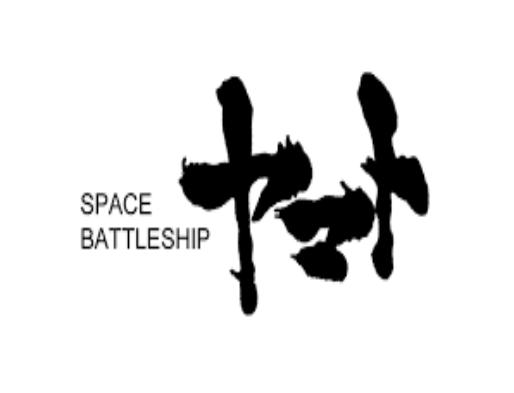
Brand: battleship
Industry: Leisure